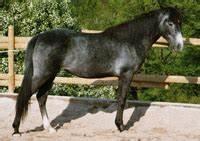
horse